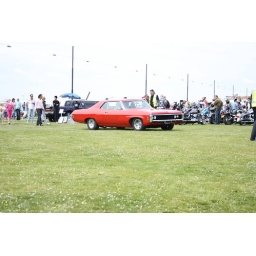
Sunset Boulevard 2009 in Hoek van Holland - US car meeting